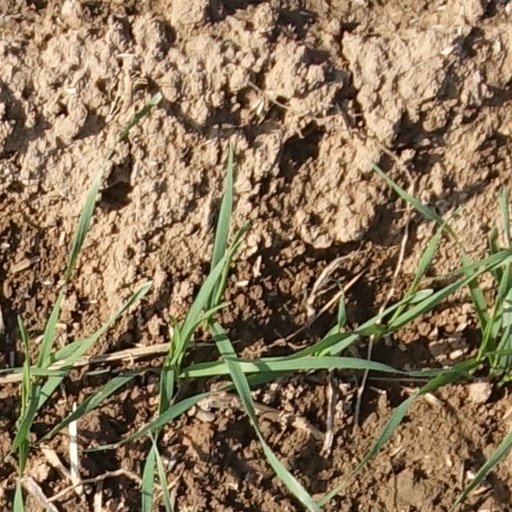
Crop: wheat